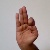
The image shows a hand gesture representing the letter 'F' in Indian Sign Language.